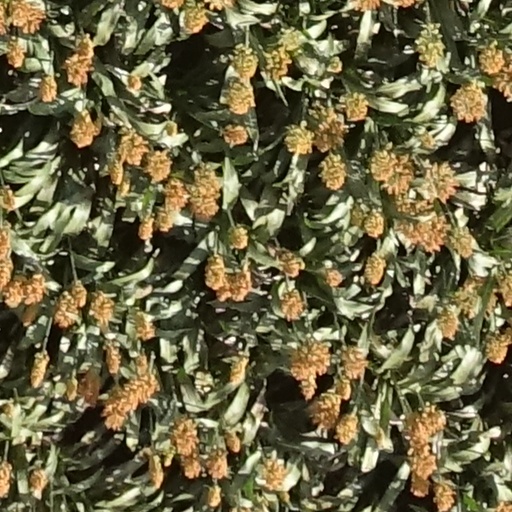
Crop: sorghum